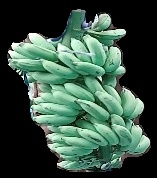
Variety: elakki-bale
Grade: grade1